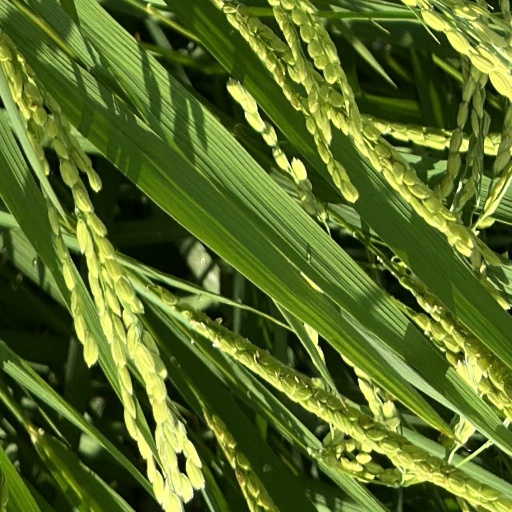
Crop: rice